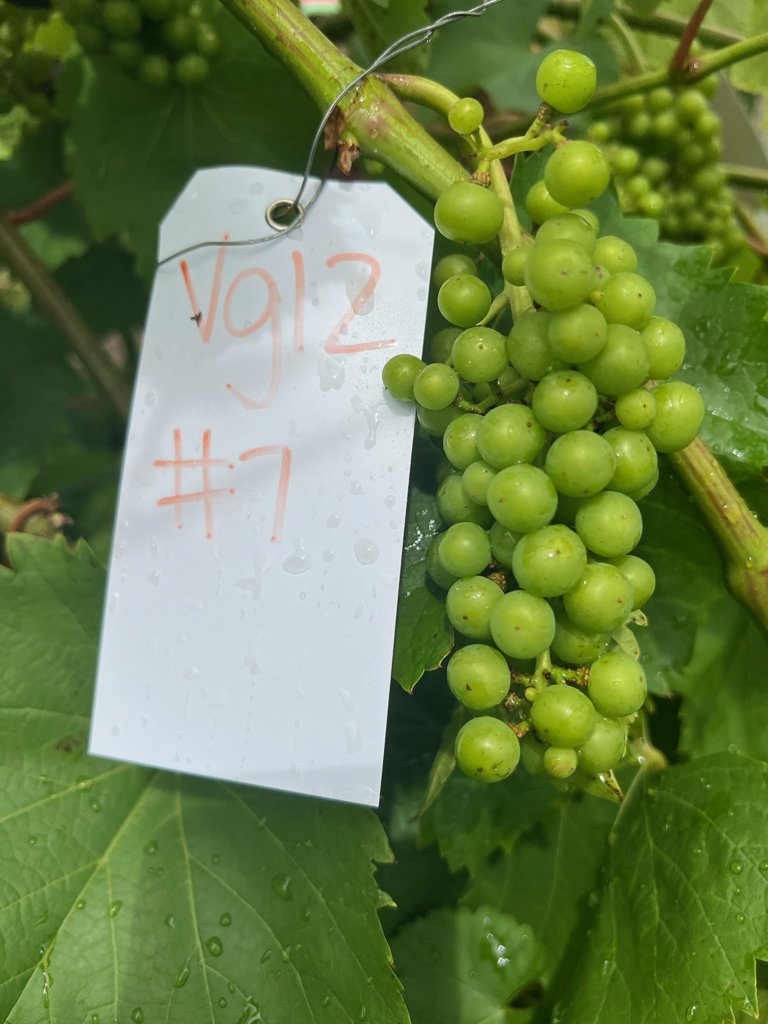
Berries visible: 91
Grape clusters: 3